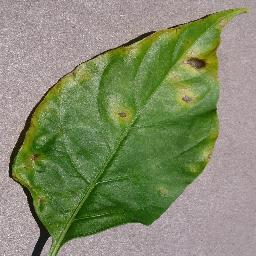
Label: Pepper,_bell___Bacterial_spot